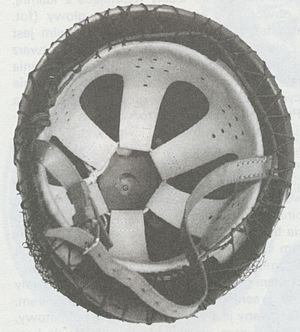
Le casque wz. 67 est un casque de combat développé par l'Armée polonaise en 1967. Il remplace le casque wz.50.